John William North

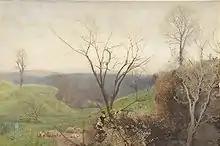
"Spring", watercolour, Metropolitan Museum of Art, New York.

John William North (London 1 January 1842 – 20 December 1924 Stamborough, Somerset) was a British landscape painter and illustrator, a prominent member of the Idyllists.